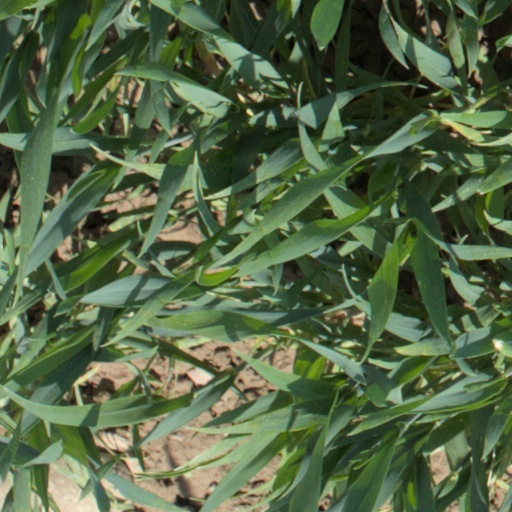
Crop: wheat